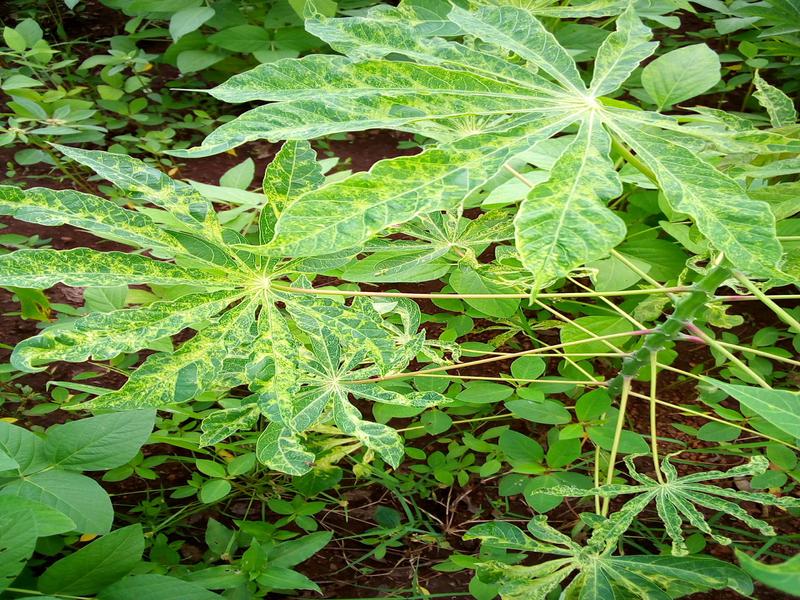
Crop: cassava
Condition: mosaic_disease